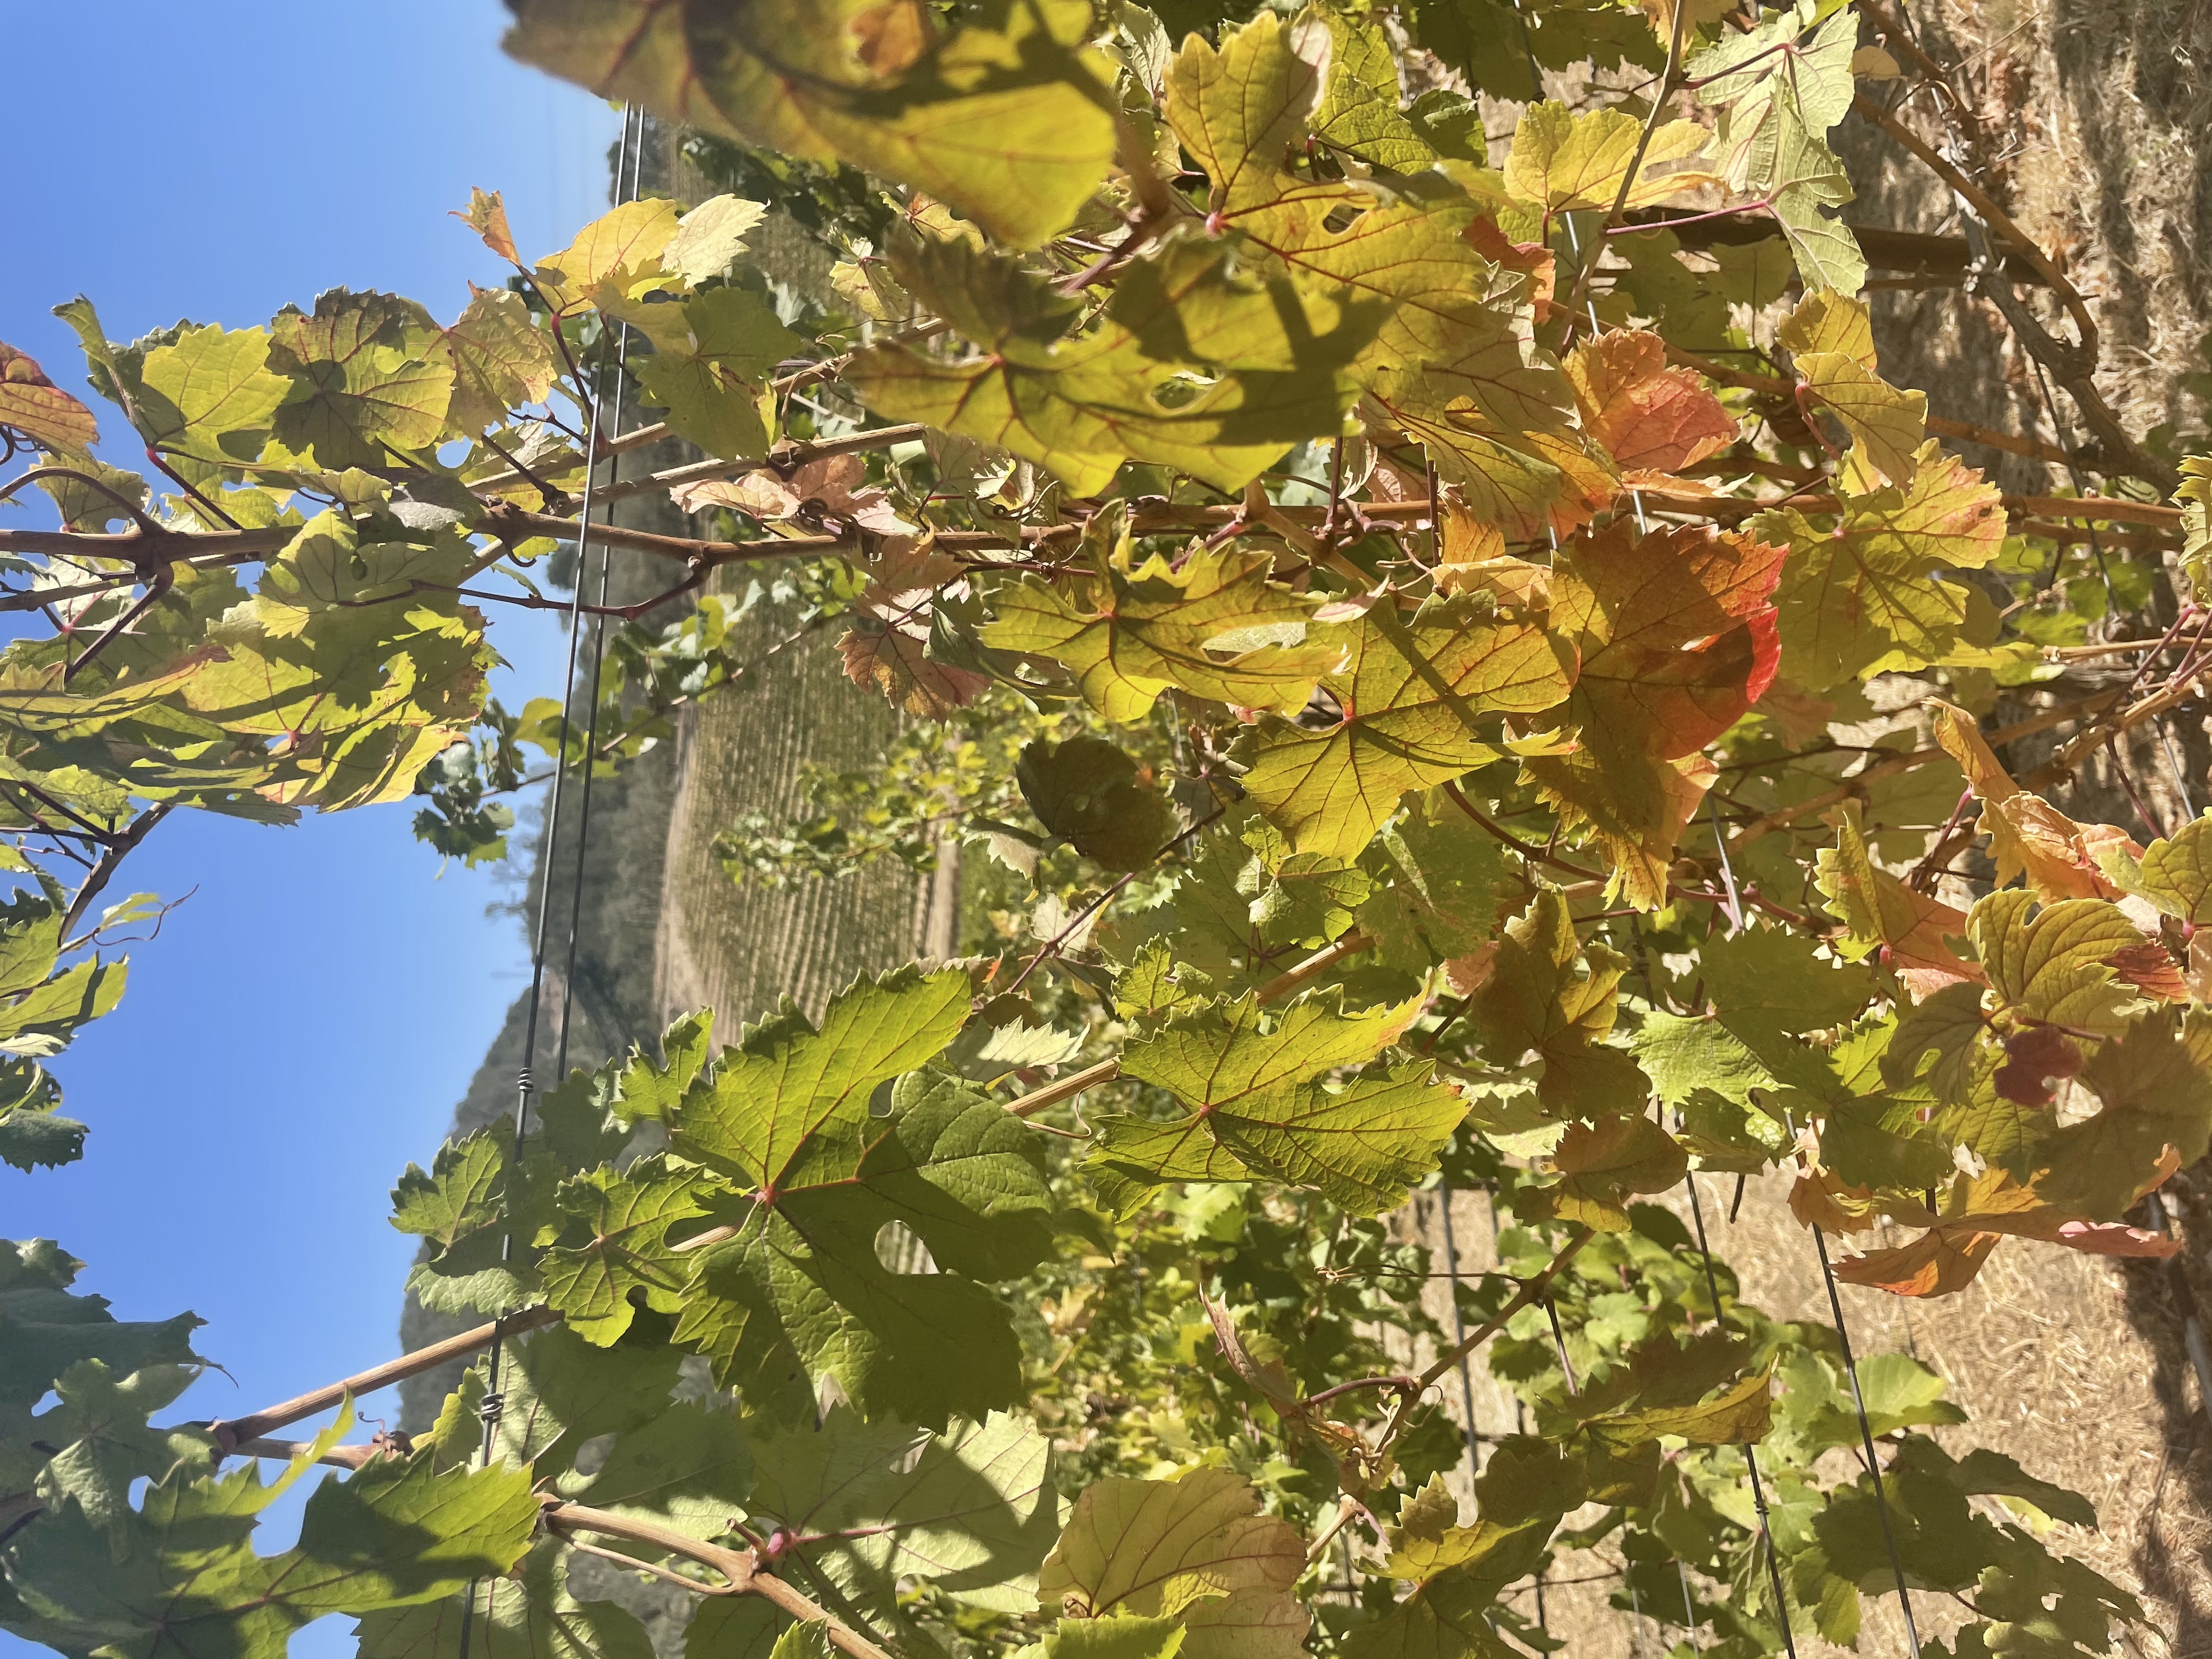
Label: Red Blotch